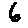
Label: 6